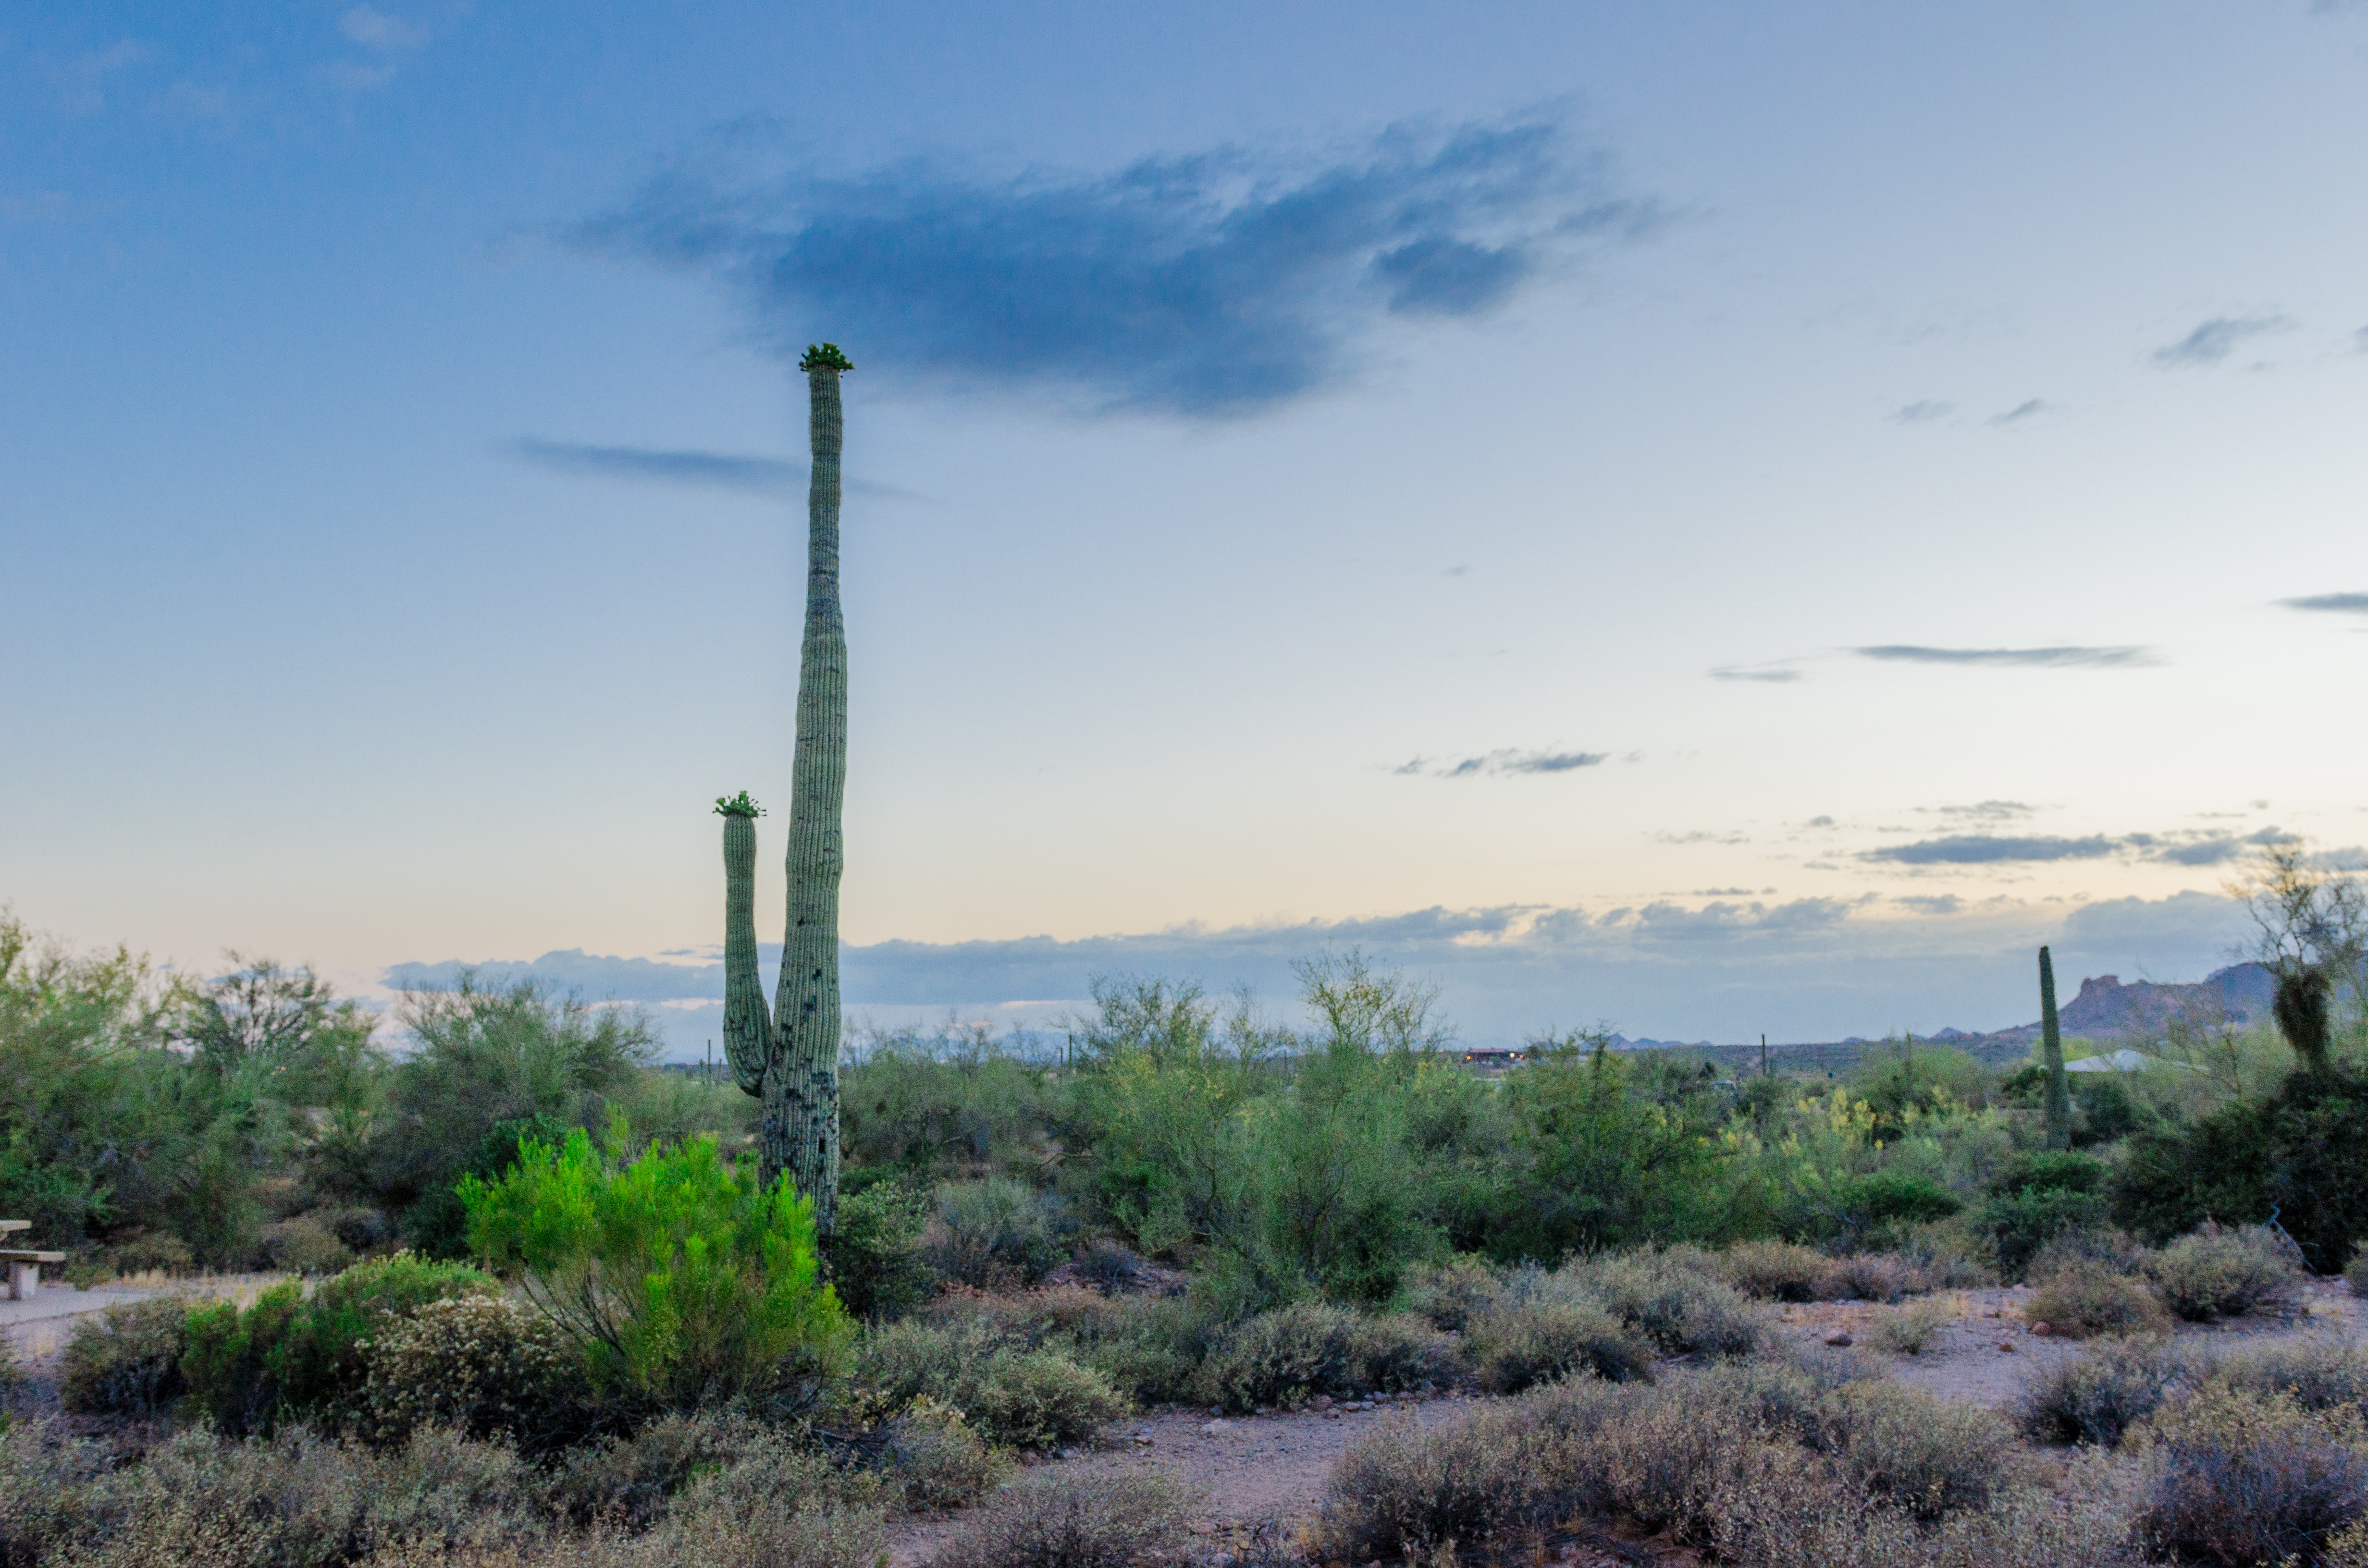
landscape, coast, tree, grass, horizon, mountain, plant, hill, lake, wind, tower, wetland, ecosystem, flowering plant, natural environment, land plant, arecales